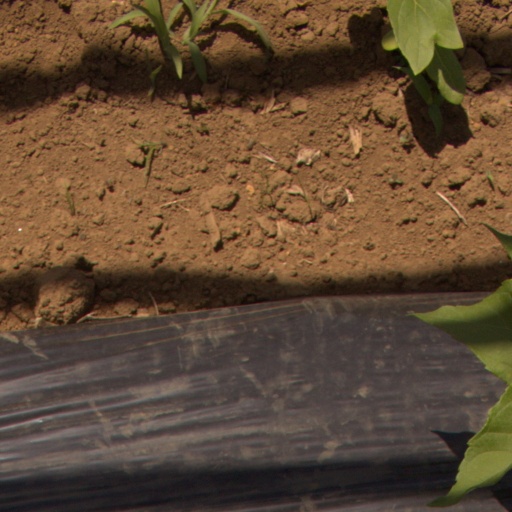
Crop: Jerusalem artichoke